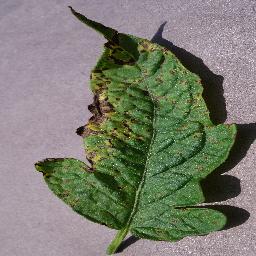
Label: Tomato___Septoria_leaf_spot